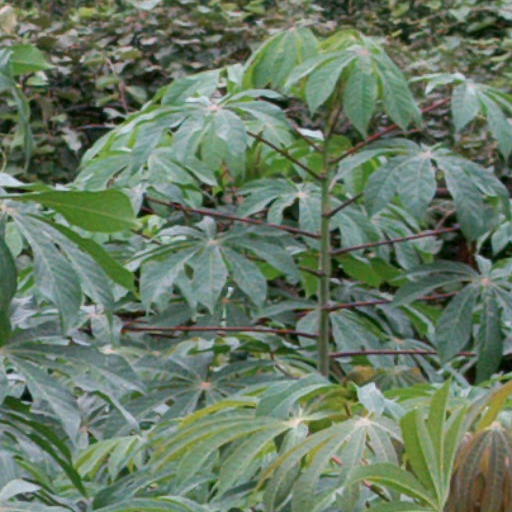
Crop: cassava